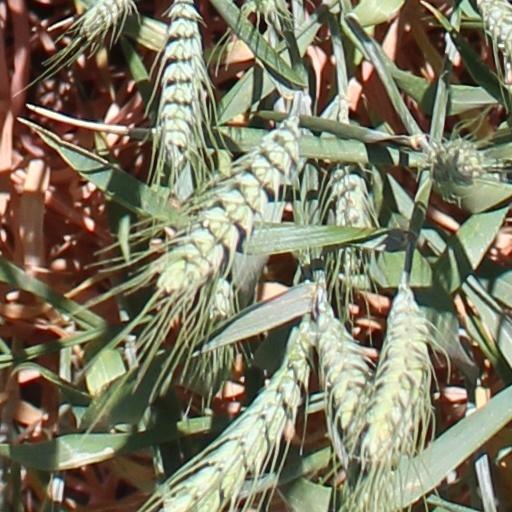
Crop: wheat